Centre A

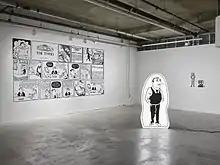
Sona Safaei-Sooreh, "<a href="https%3A//centrea.org/revolving-a-family-tale">Revolving: a family tale

", 2021, installation view at Centre A, Vancouver, curated by Henry Heng Lu. Photo by Rachel Topham Photography.